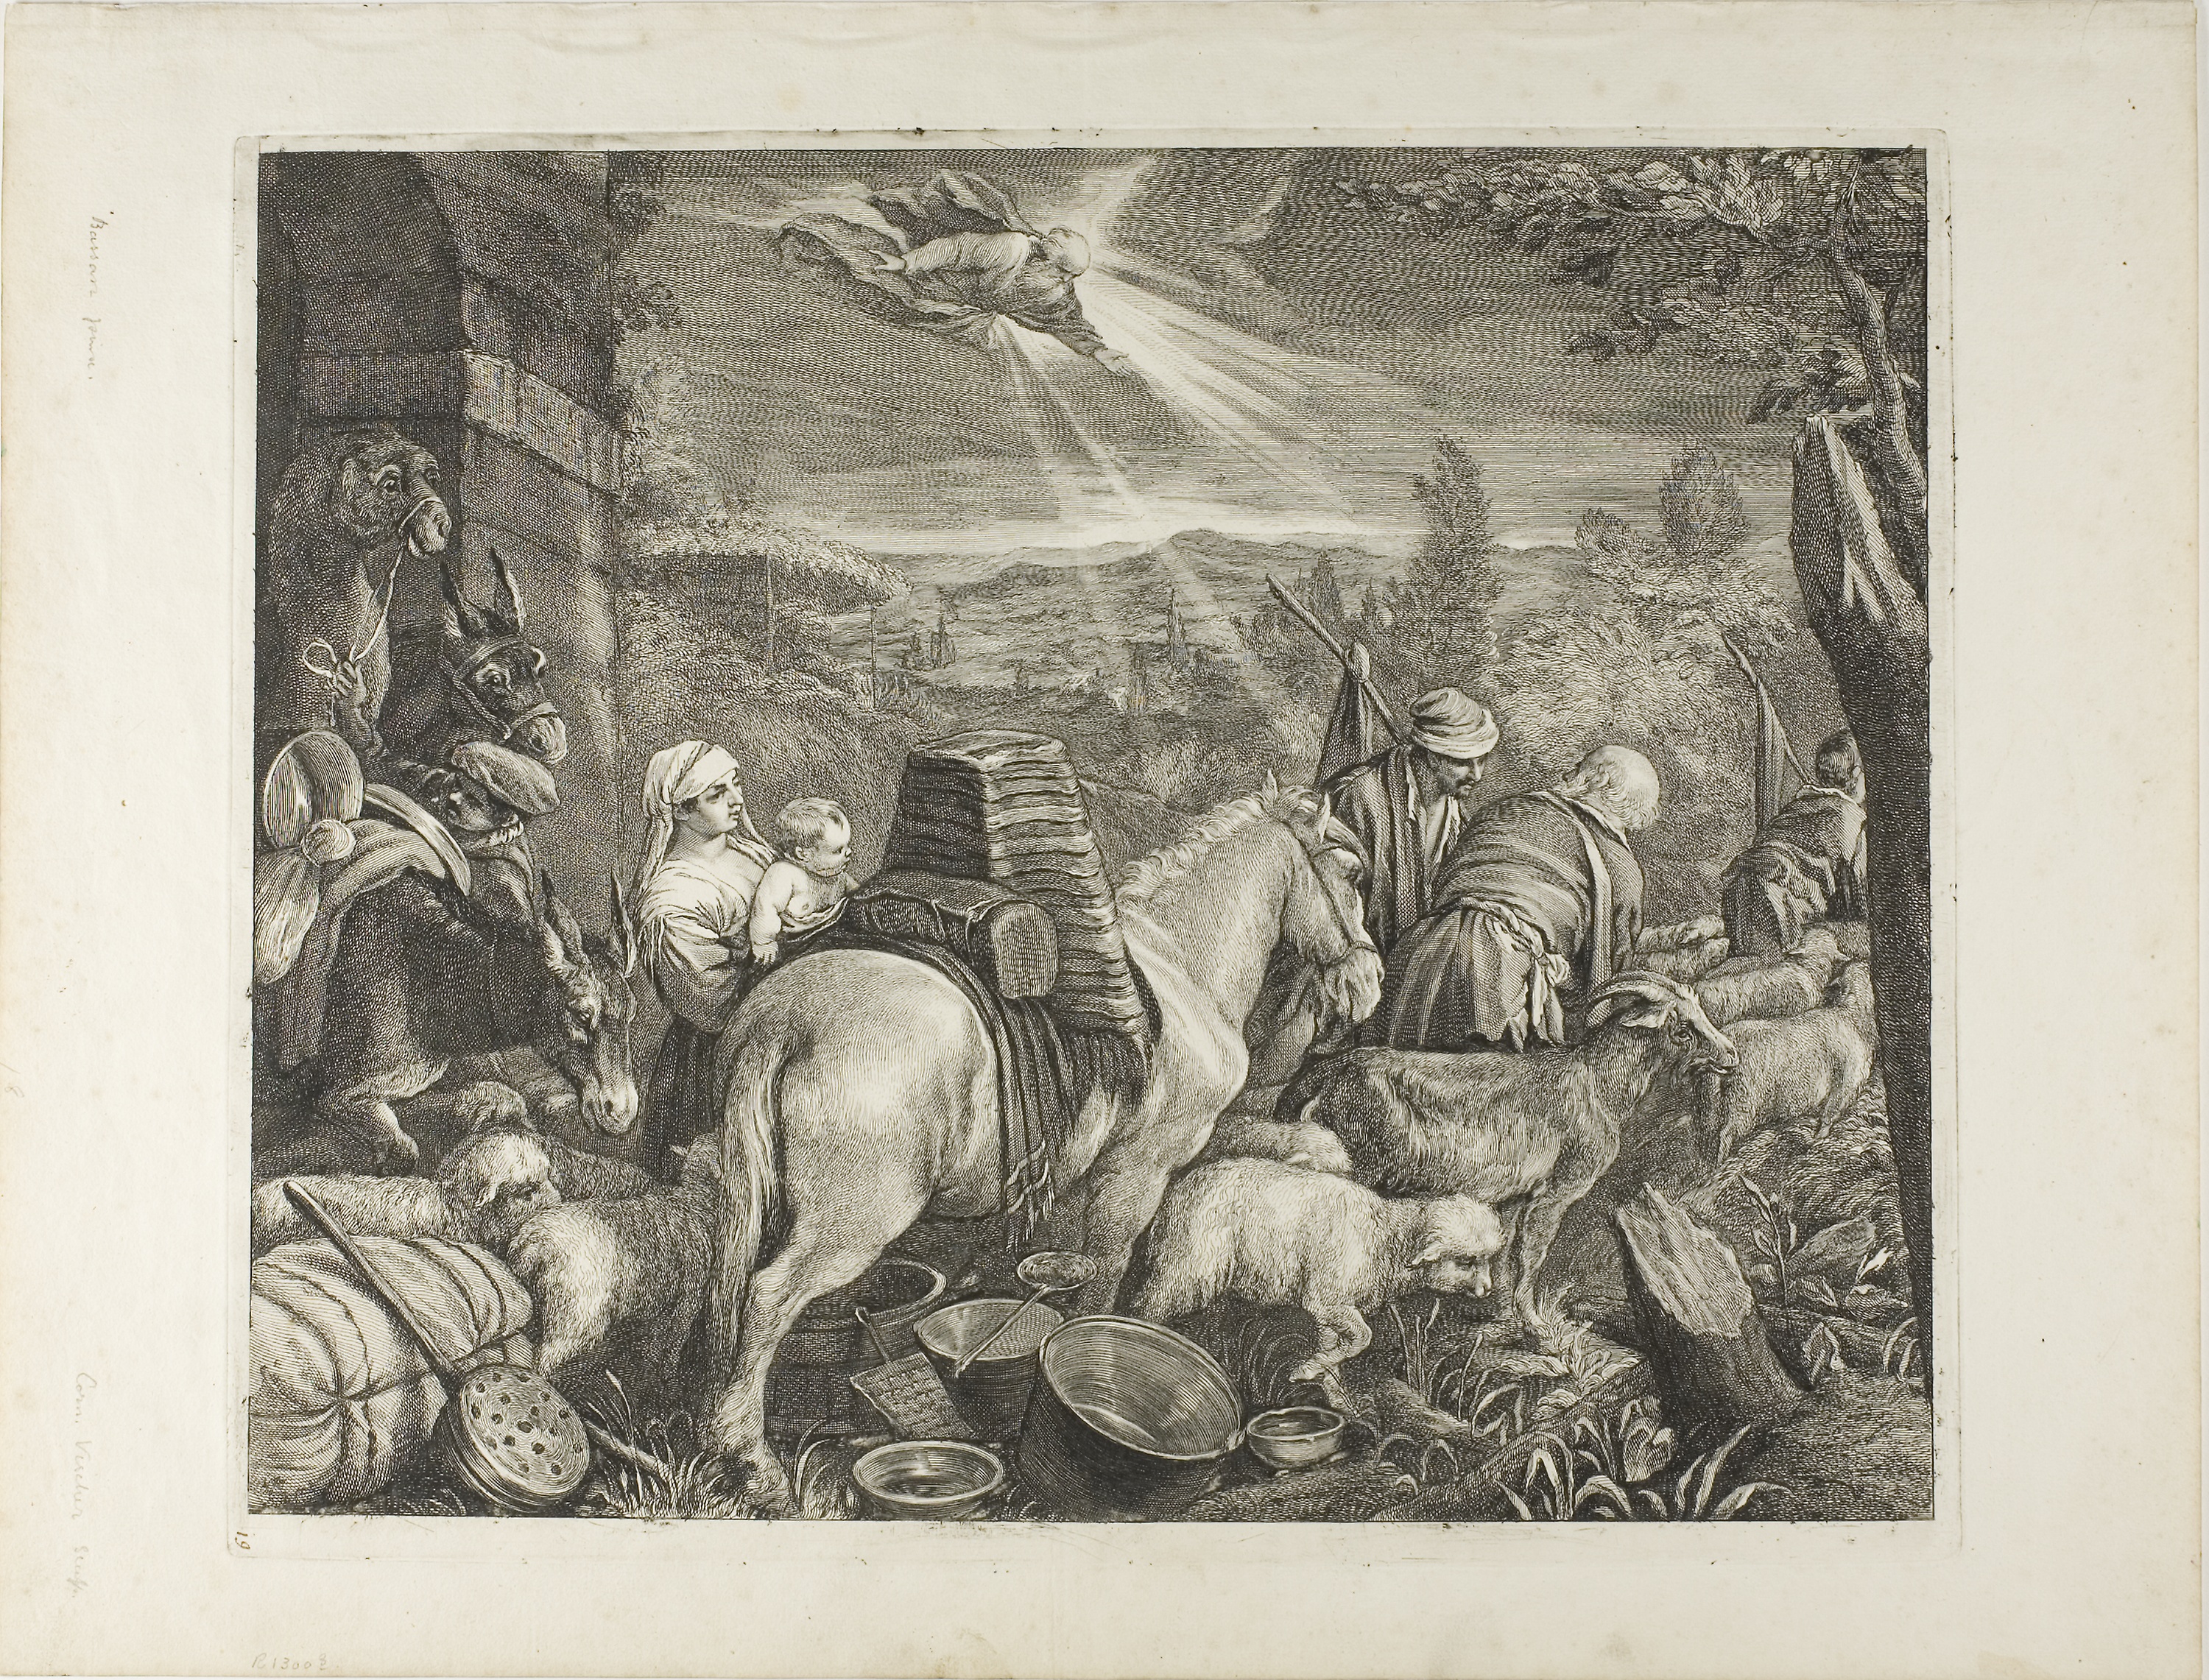
art, history, painting, visual arts, black and white, picture frame, artwork, stock photography, modern art, ancient history, antique